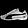
Label: Sneaker